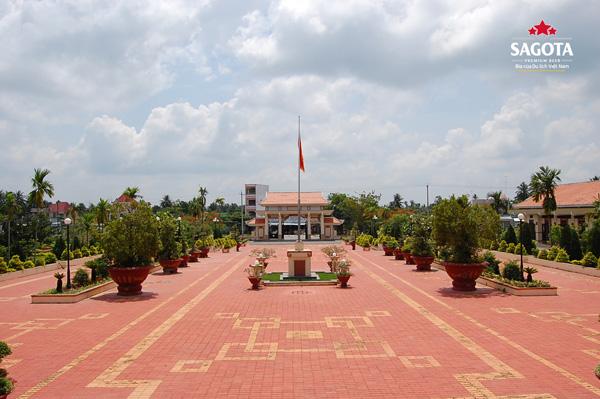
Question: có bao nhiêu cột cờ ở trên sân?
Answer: có một cột cờ ở trên sân